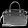
Label: Bag